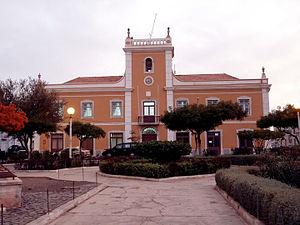
Plateau est le centre historique de la ville de Praia, capitale du Cap-Vert sur l'île de Santiago. Le nom vient du français « plateau » qui a donné Platô en créole du Cap-Vert. L'endroit est situé sur un plateau au dessus du port de Praia. Son altitude est de 37 mètres. La population du Plateau était de 1 019 personnes en 2010. Plusieurs bâtiments publics sont situés sur le Plateau, notamment le palais présidentiel de Praia, l'église Nossa Senhora da Graça et le musée ethnographique de Praia.